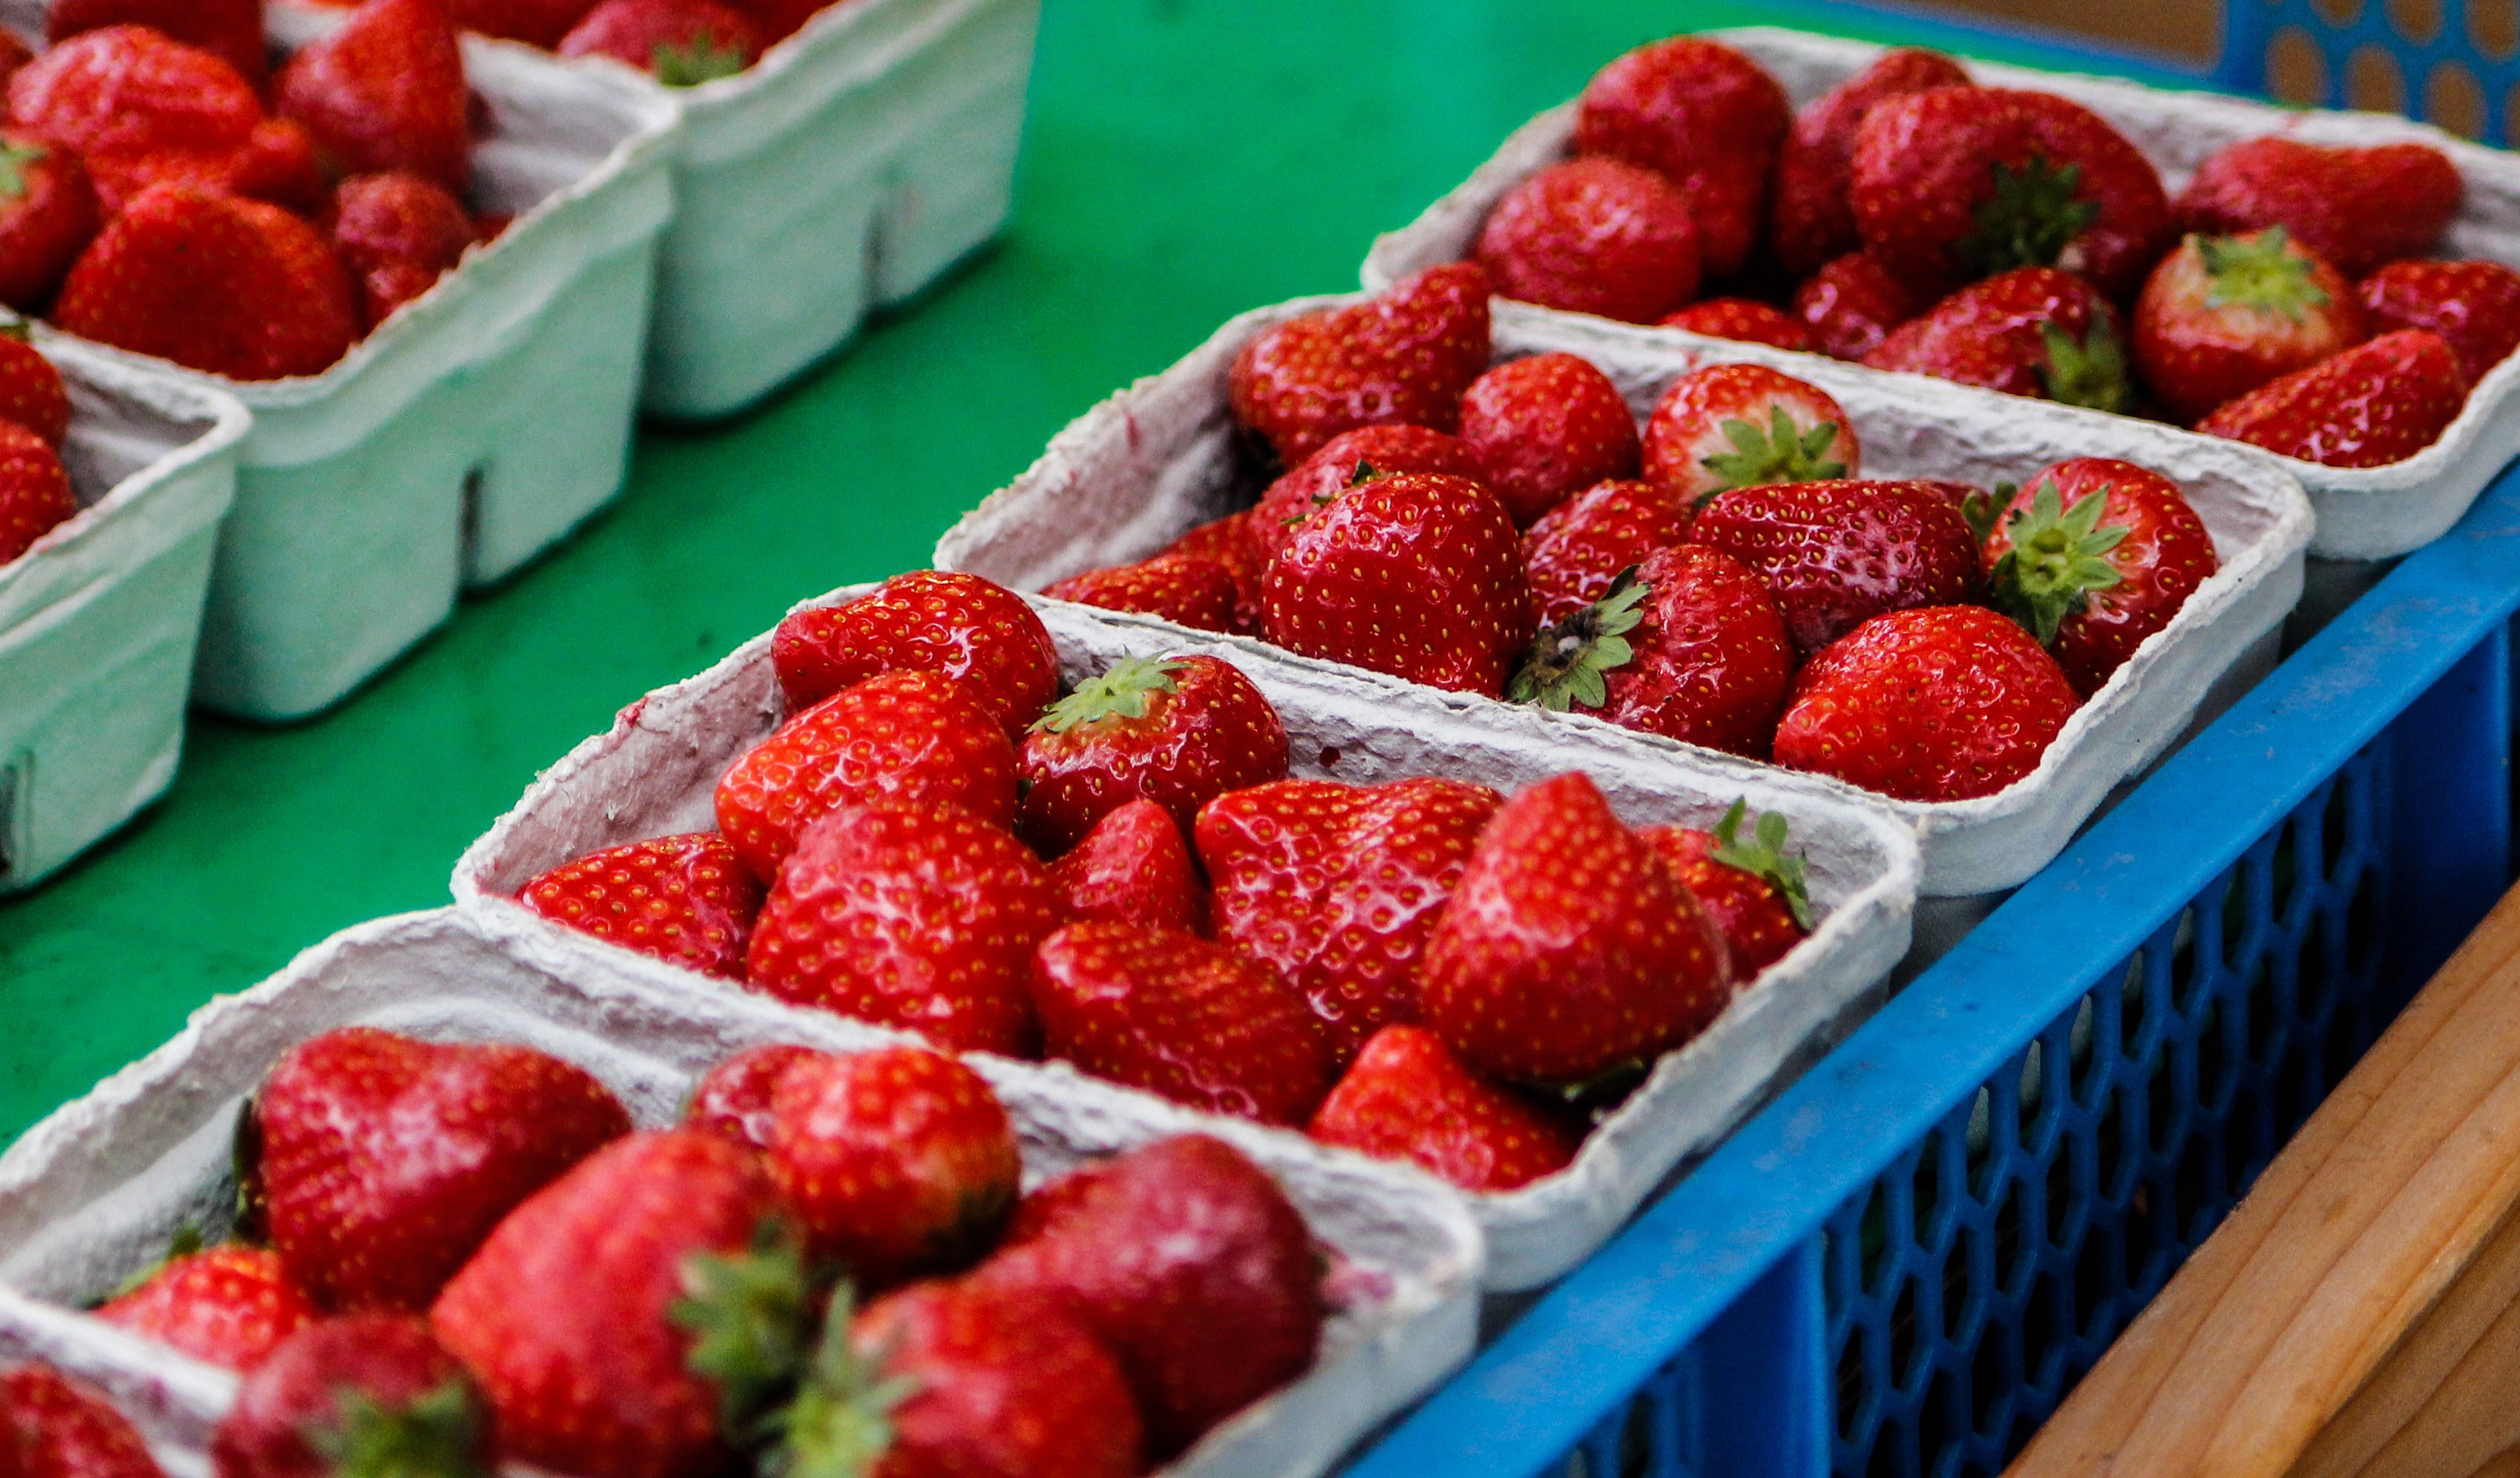
plant, raspberry, fruit, berry, sweet, dish, meal, food, red, produce, breakfast, dessert, strawberry, fruits, strawberries, strawberry pie, pavlova, frutti di bosco